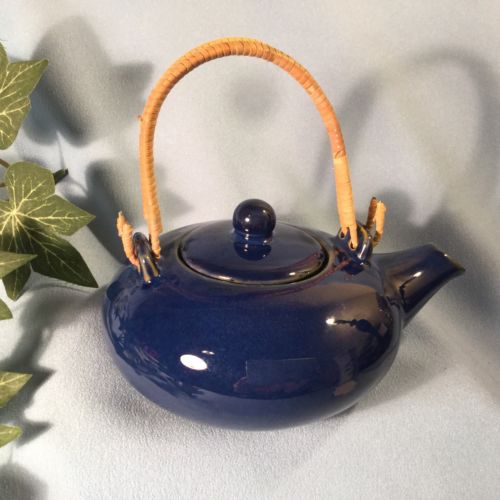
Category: kettle